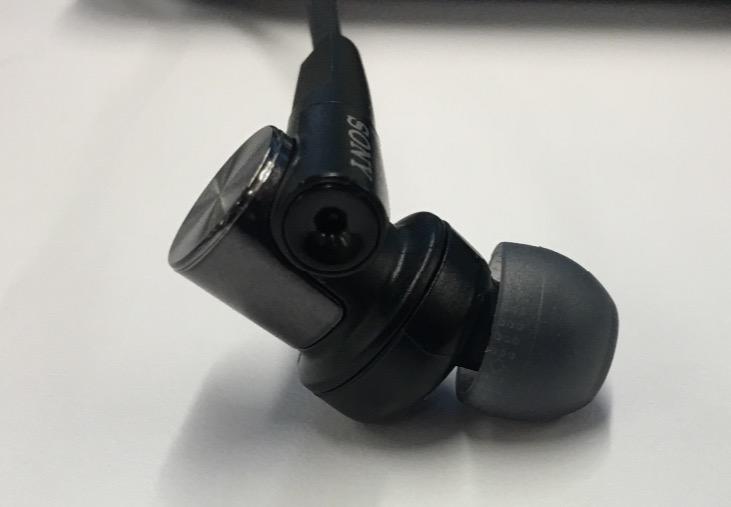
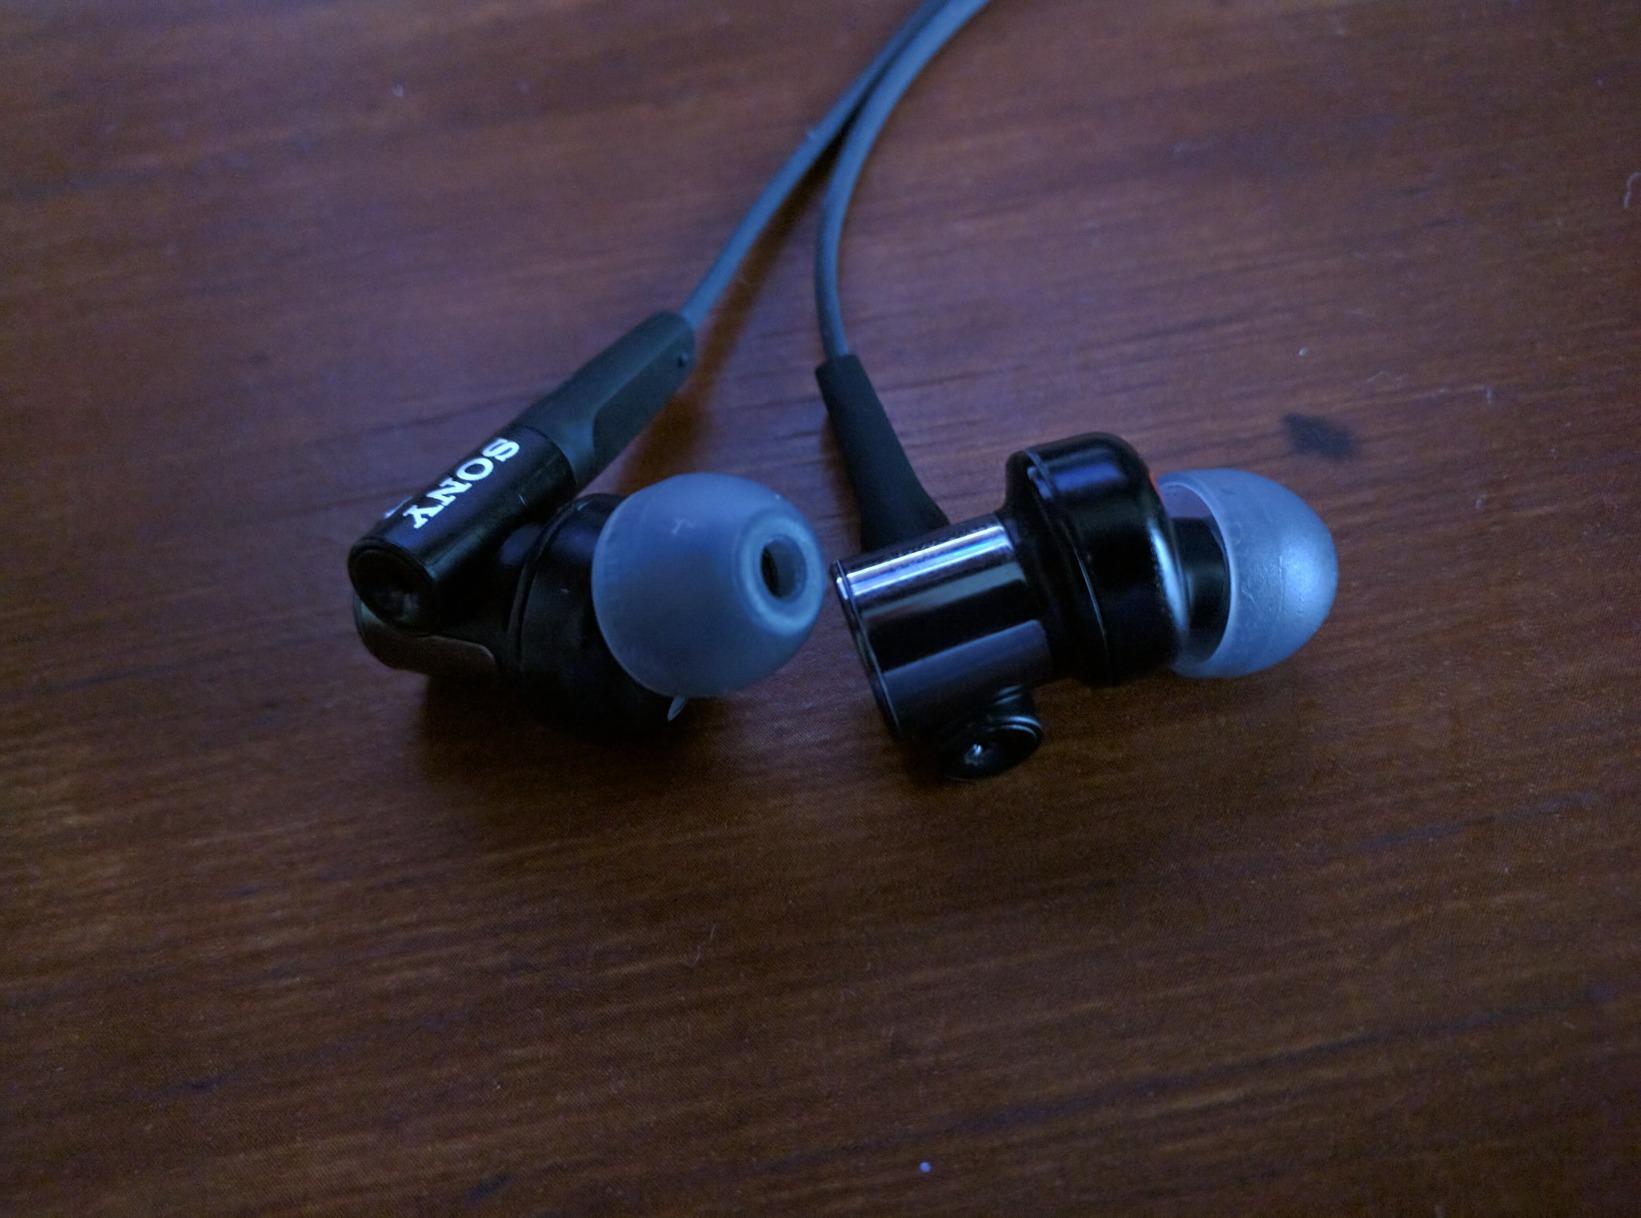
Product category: headphones
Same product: yes